Norica Nicolai

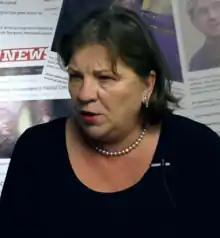
Norica Nicolai in 2016

Norica Nicolai (born January 27, 1958) is a Romanian lawyer and politician. An independent who previously belonged to the National Liberal Party (PNL) and before that the Christian Democratic National Peasants' Party (PNŢ-CD), she was a member of the Romanian Senate for Cluj County from 2000 to 2008, and a Member of the European Parliament between 2009 and 2019. She was at the centre of a conflict between Prime Minister Călin Popescu-Tăriceanu and President Traian Băsescu in early 2008, with the latter rejecting, ultimately successfully, the former's nomination of Nicolai to be Justice Minister.